Fugitive Road

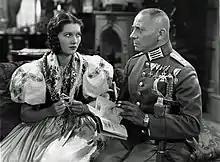
Wera Engels and Erich von Stroheim

Fugitive Road is a 1934 American comedy drama film directed by Frank R. Strayer and starring Erich von Stroheim, Wera Engels and Leslie Fenton. It is set a border post in Austria following World War I. A variety of different people trying to cross the border end up stranded there, including an American gangster and a naïve young Russian woman hoping to sail to New York to join her brother.